Jonty Hurwitz

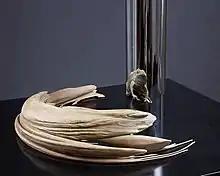
Anamorphosis. Cylindrical anamorphic frog sculpture by Jonty Hurwitz

Hurwitz has produced a body of work using both oblique (perspective) and catoptric (mirror) anamorphosis. Hurwitz names William Scrots, Hans Holbein, M. C. Escher and Da Vinci as influences. In his online talks, Hurwitz explains that this is a function of processing power and that whilst painting is possible in a mirror, three dimensional anamorphosis could only have come into being with the advent of powerful computers. Each of his sculptures involves billions of calculations using an algorithm derived from the mathematical constant π. Hurwitz asserts that his art is "contemporary to the millisecond". Kinetic Art curator and director of the London "Kinetica Museum", Dianne Harris, described Hurwitz's art as "the works of polymath Jonty Hurwitz are contemporary "trompe-l'œil", at first glance appearing abstract, but in mirrored reflections, representational".